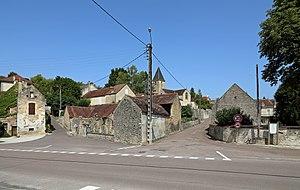
Buffon (département de la Côte-d'Or, France)